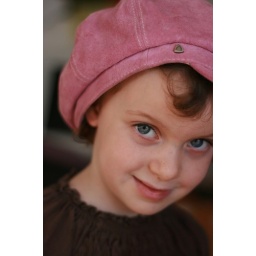
India in pink hat